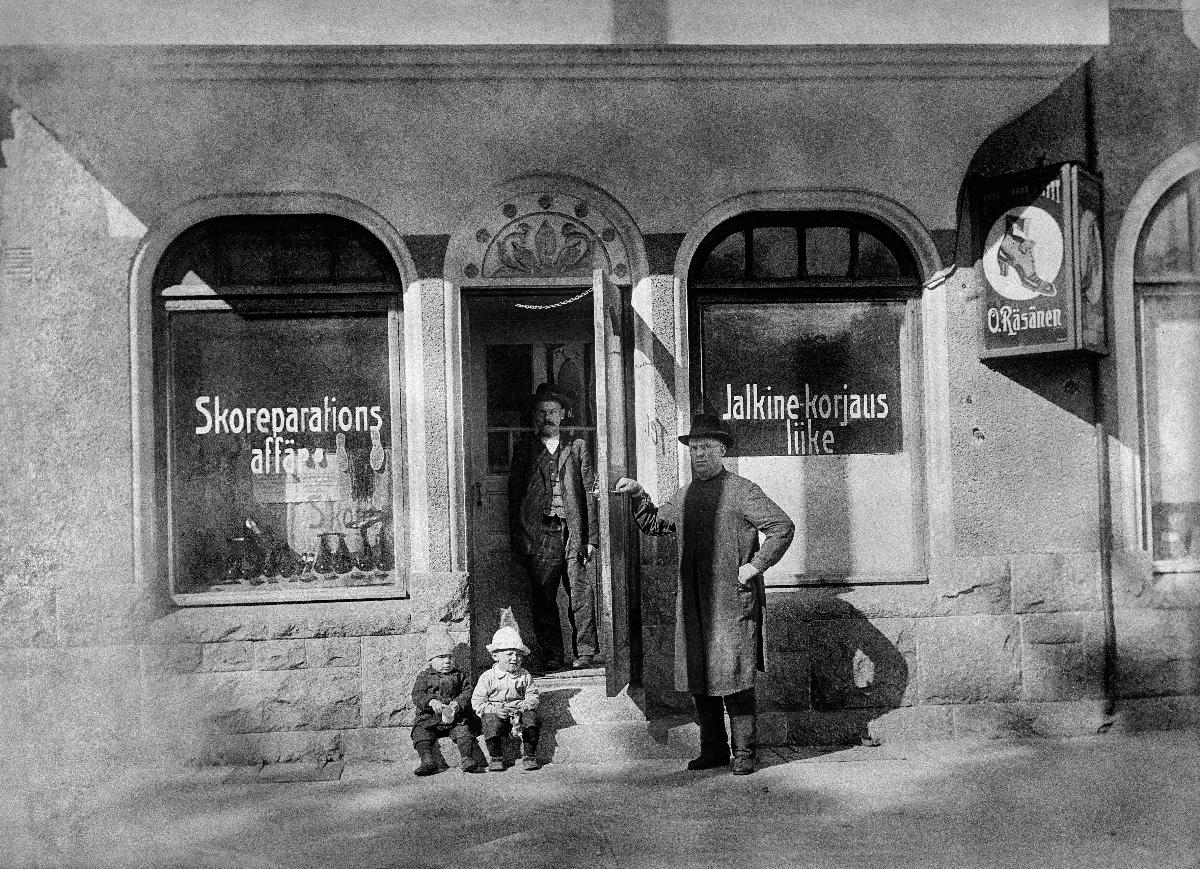
Jalkinekorjausliike O. Räsänen.
sisällön kuvaus: Kaksi miestä ja kaksi lasta jalkinekorjausliikkeen edustalla. mustavalkoinen
Kuvaaja: Laakso, Heikki, valokuvaaja
Ajankohta: kuvausaika 1910-luku
Aiheet: julkisivut (rakennusten osat), erikoisliikkeet, specialty stores, specialaffärer